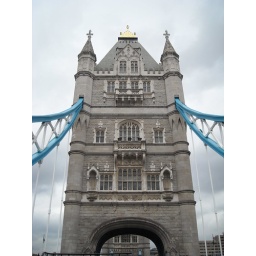
the tower bridge as we went over it